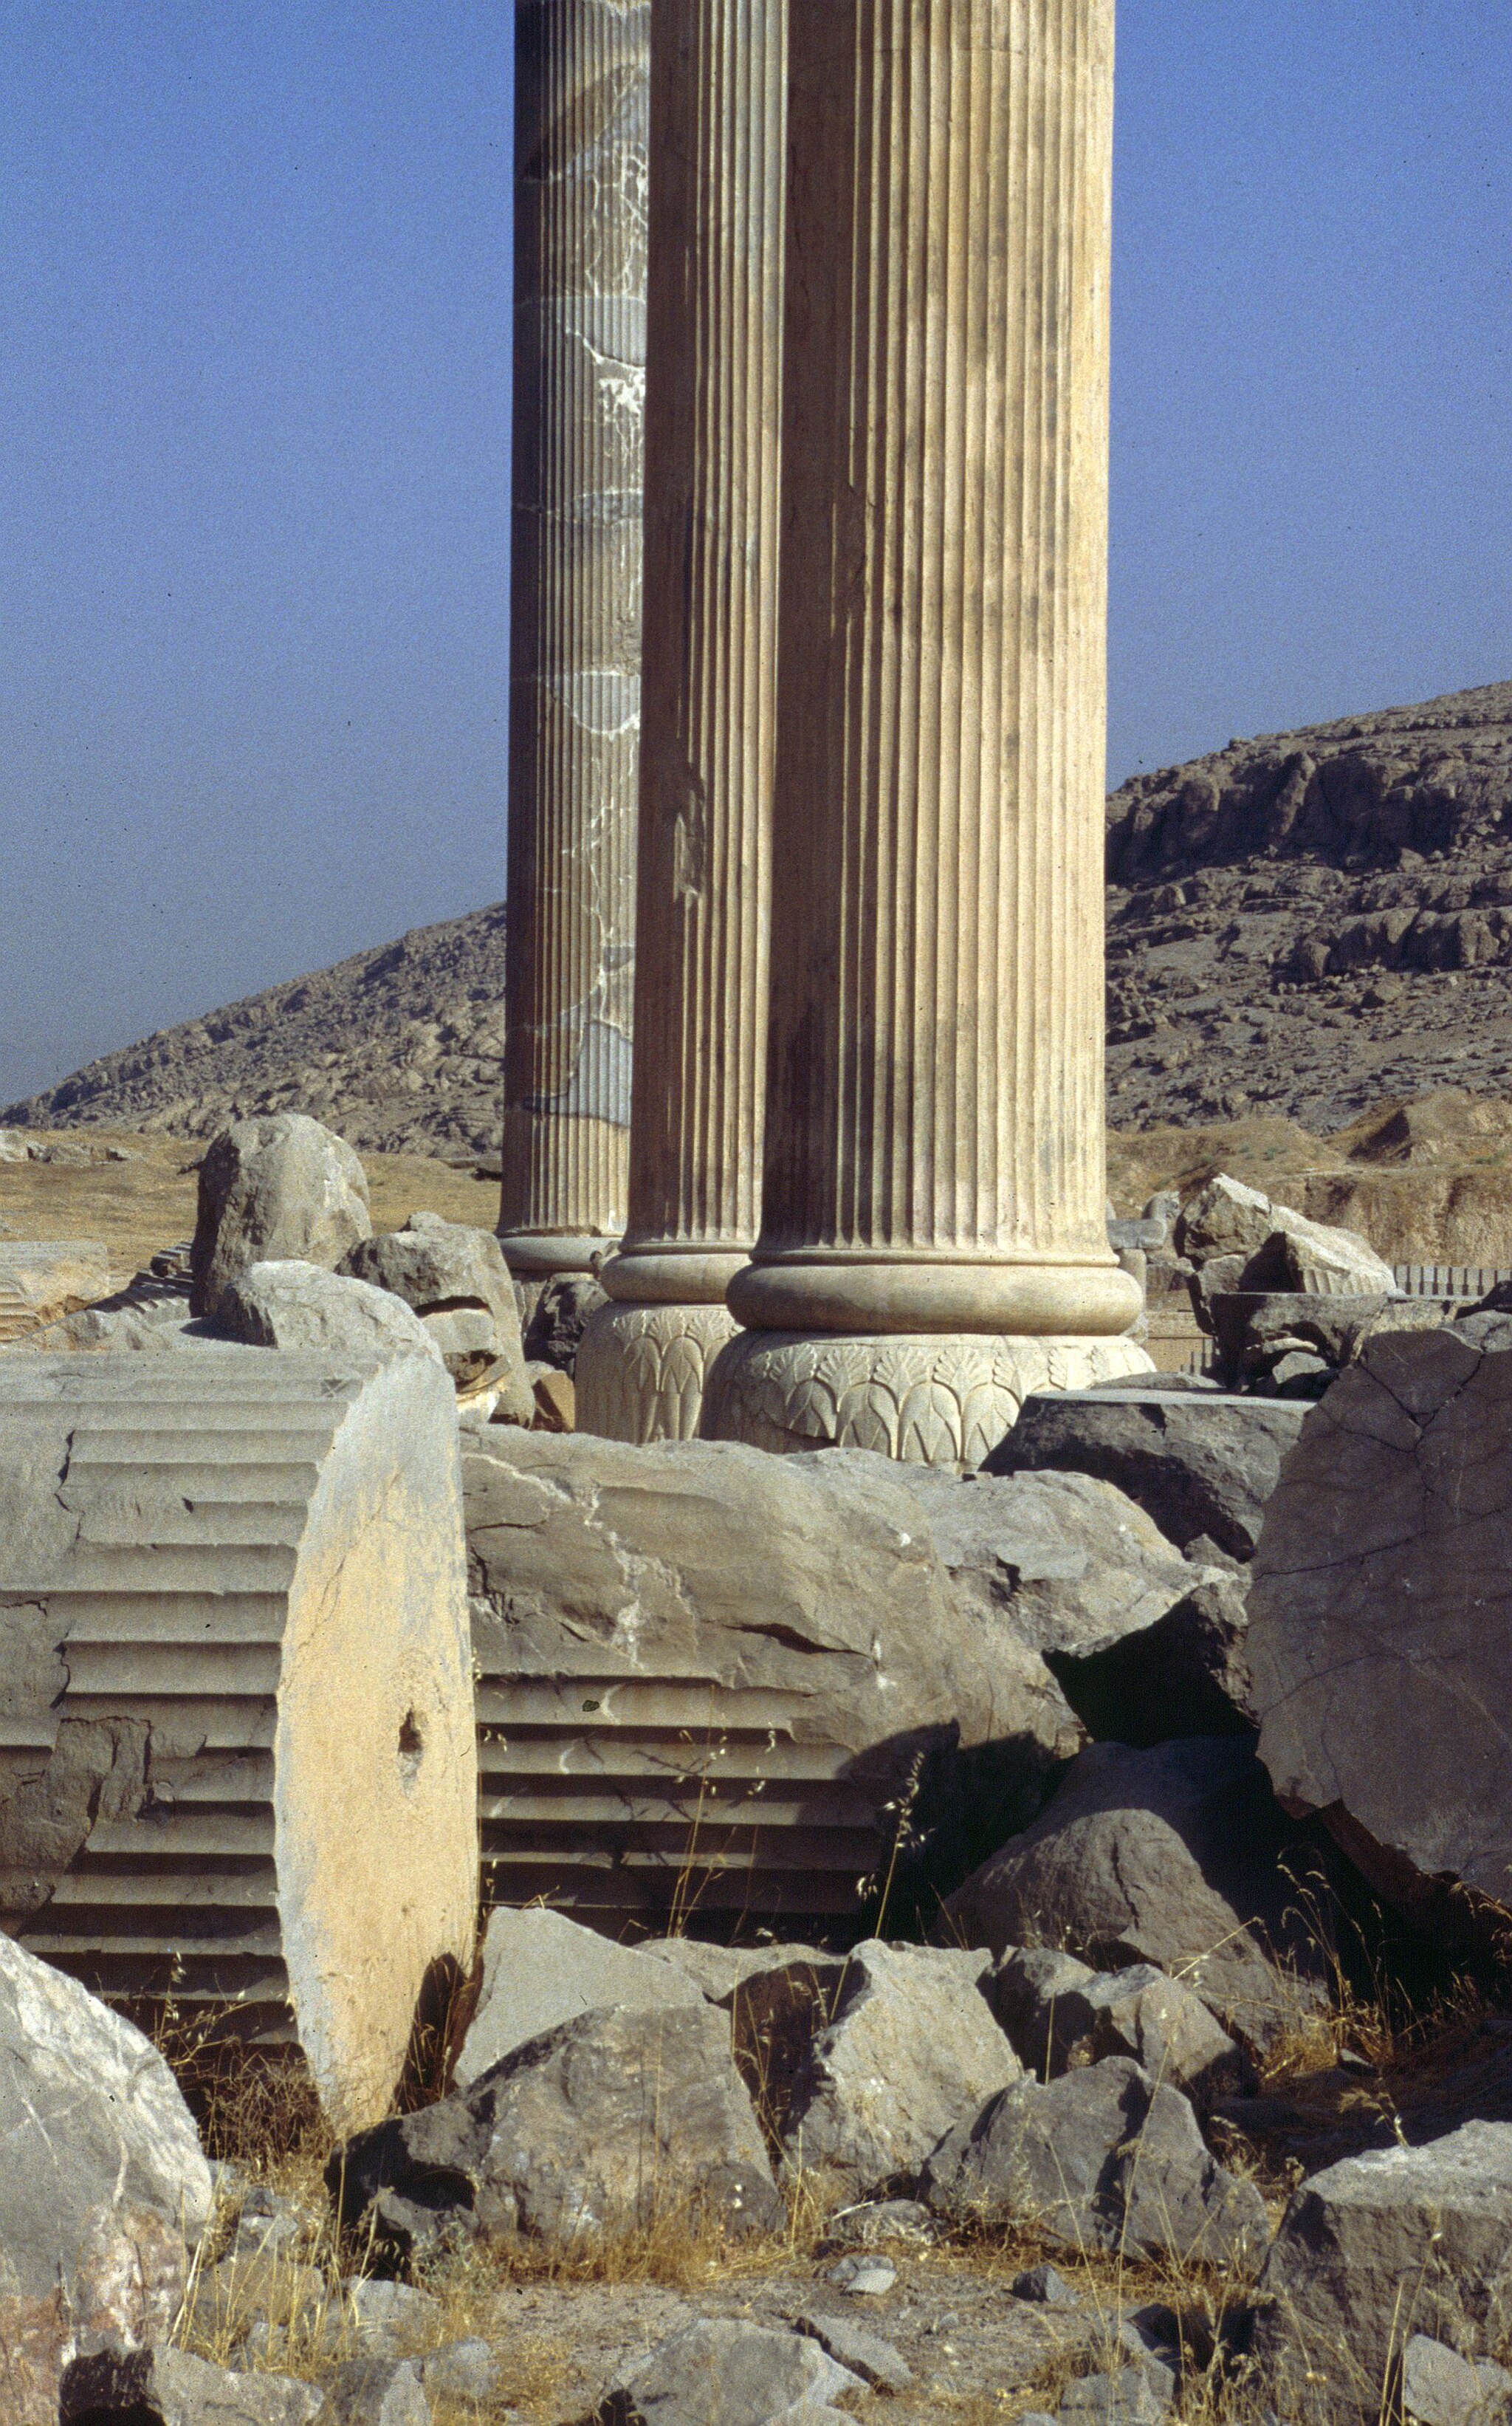
Title: IranPersepolisRuinenApadana
Description: Persepolis, Ruinen Apadana
Date: 1991-09
Categories: Self-published work, Files by Ziegler175, 1991 in Persepolis, Details of Apadana of Persepolis